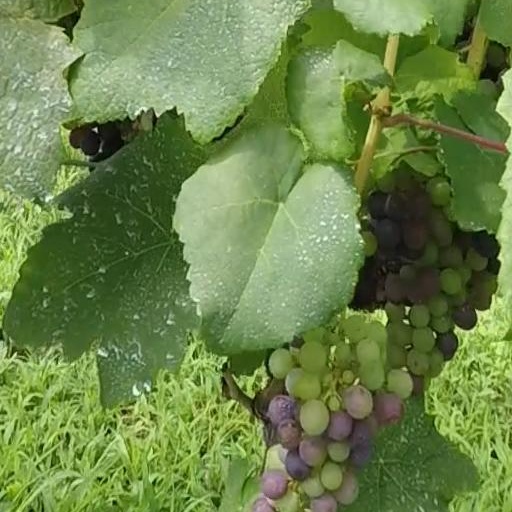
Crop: grape